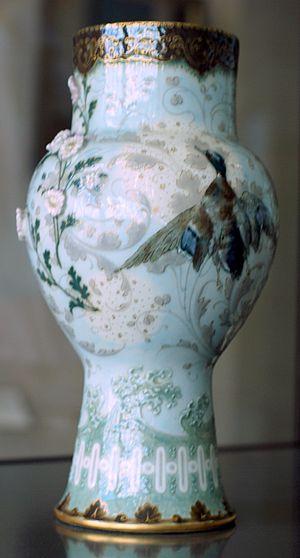
Albert Dammouse, né à Paris le 22 octobre 1848 et mort à Sèvres le 19 juin 1926, est un sculpteur et céramiste français.